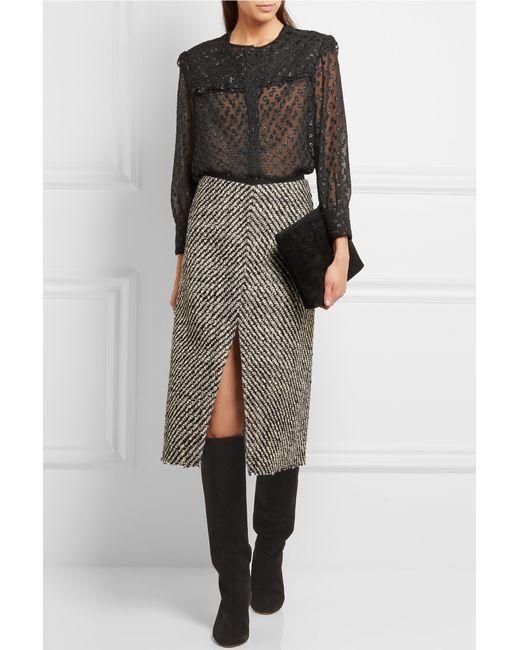
Midirock aus Wollmischung für Mädchen